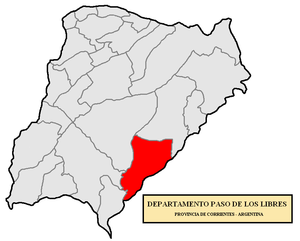
Le département de Paso de los Libres est une des 25 subdivisions de la province de Corrientes, en Argentine. Son chef-lieu est la ville de Paso de los Libres.